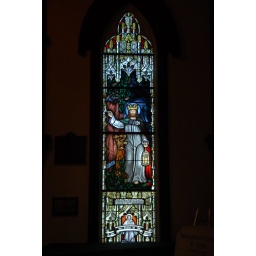
Restored stained glass window in St. John's Anglican Church, Lunenburg, NS.